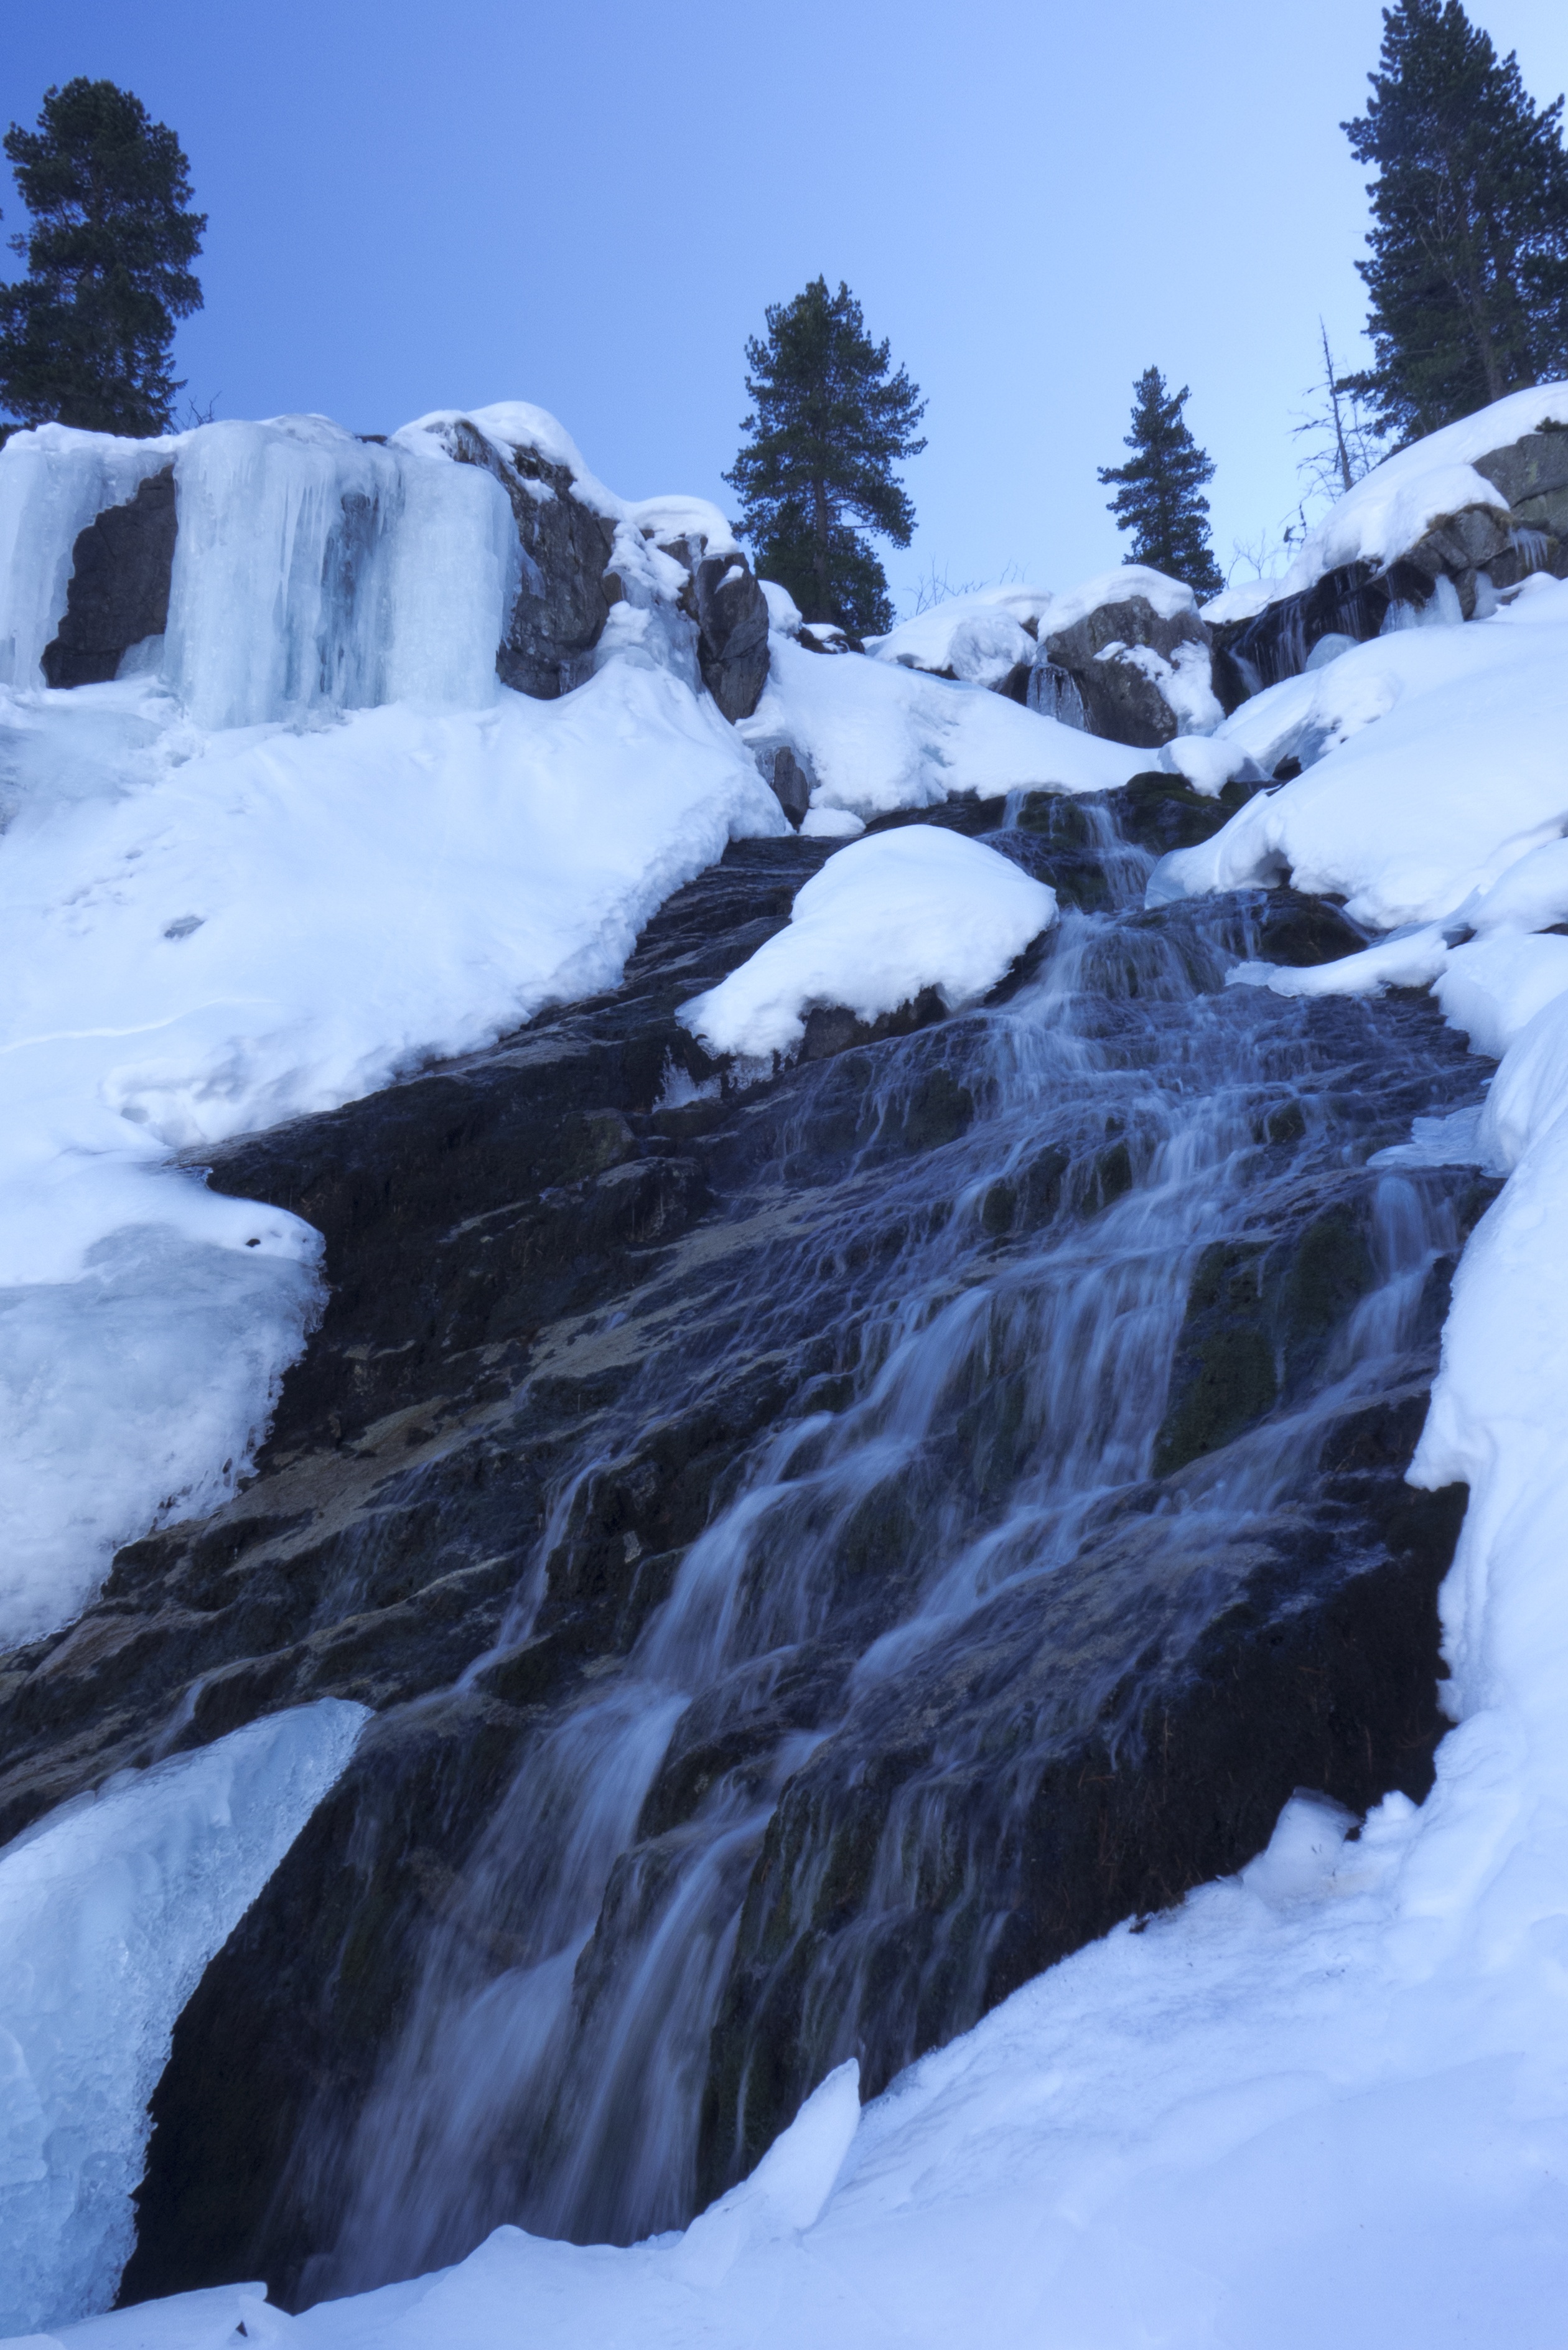
waterfall, wilderness, mountain, snow, winter, sky, adventure, view, mountain range, pond, ice, weather, season, ridge, mountains, alps, torrent, tatry, winter in the mountains, morskie oko, mountainous landforms, geological phenomenon